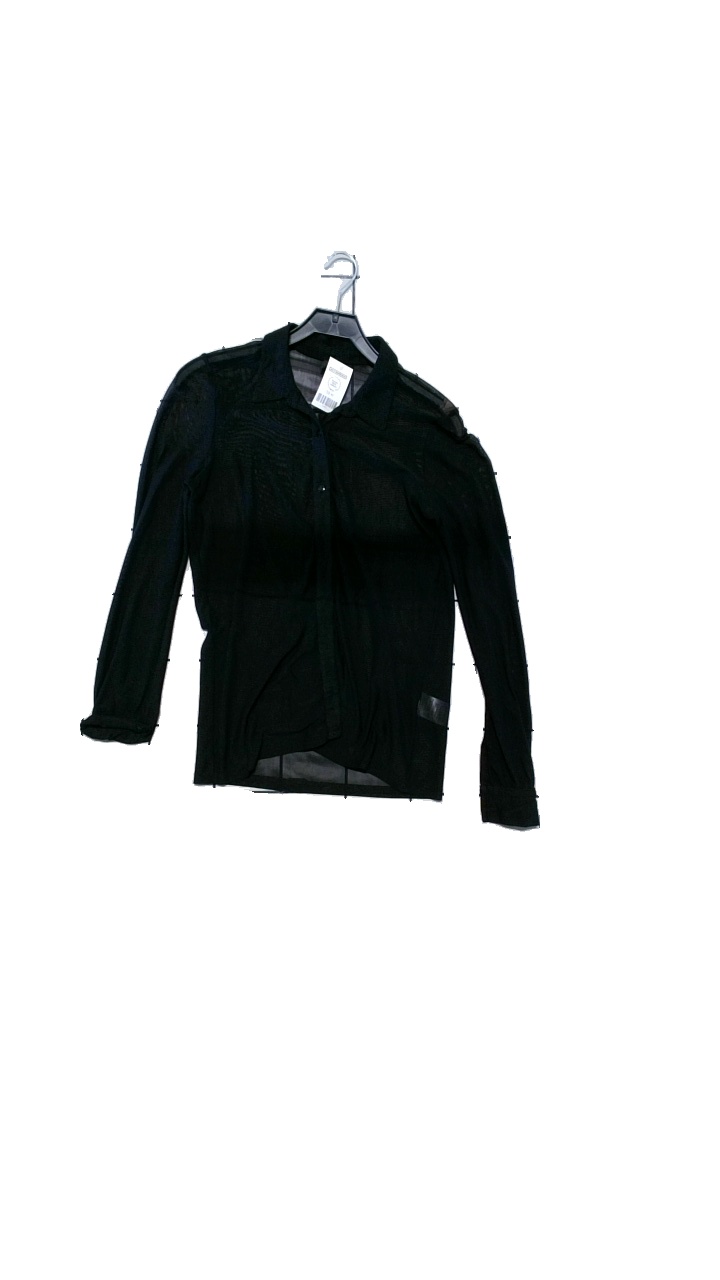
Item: Top (Ladies)
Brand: Gina Tricot
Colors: Black
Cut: Regular, Loose
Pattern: Transparent
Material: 80% polyamide, 20% elastane
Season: All
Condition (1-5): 4
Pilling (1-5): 4
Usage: Reuse
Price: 50-100